Muhammad Abdul Ghaffar Abdulla

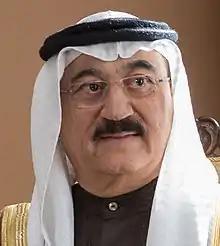

Muhammad Abdul Ghaffar Abdulla (born 15 January 1949) is a Bahraini ambassador.